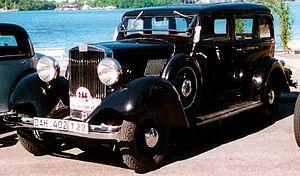
Hupmobile est une automobile construite entre 1909 et 1940 par la Hupp Motor car Company, qui se situait au 345 Avenue de Bellevue à Detroit, Michigan. Sa première voiture, le Modèle 20, a été présenté au public au salon Automobile de Detroit en février 1909. La société a initialement produit plus de 500 véhicules.